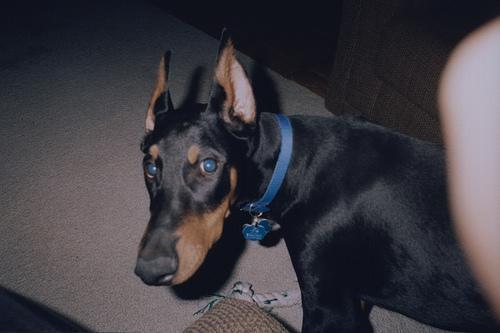
Doberman